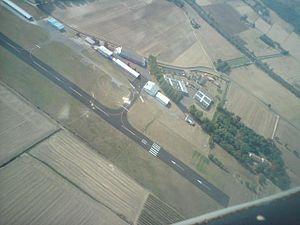
Vue de la verticale seuil 11 à Castelnaudary Villeneuve depuis un Aquila AT01
L’aérodrome de Castelnaudary - Villeneuve est un aérodrome ouvert à la circulation aérienne publique, situé sur les communes de Villeneuve-la-Comptal et de Mas-Saintes-Puelles à 2,5 km à l’ouest-sud-ouest de Castelnaudary dans l’Aude.